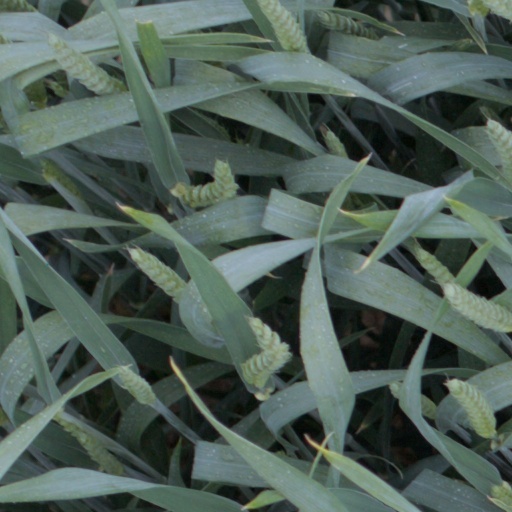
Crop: wheat